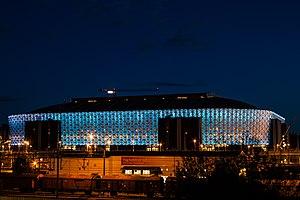
Le championnat d'Europe de football féminin 2013 est la onzième édition du Championnat d'Europe de football féminin, une compétition de l'Union des associations européennes de football qui met aux prises les meilleures sélections nationales féminines de football affiliées à l'UEFA.
La Friends Arena est un stade à toit rétractable à Solna, près de Stockholm. Il est le plus grand stade des pays nordiques.
L'International Champions Cup 2016 est la quatrième édition du tournoi amical de pré-saison. Il débute à partir de la dernière semaine de juillet 2016.